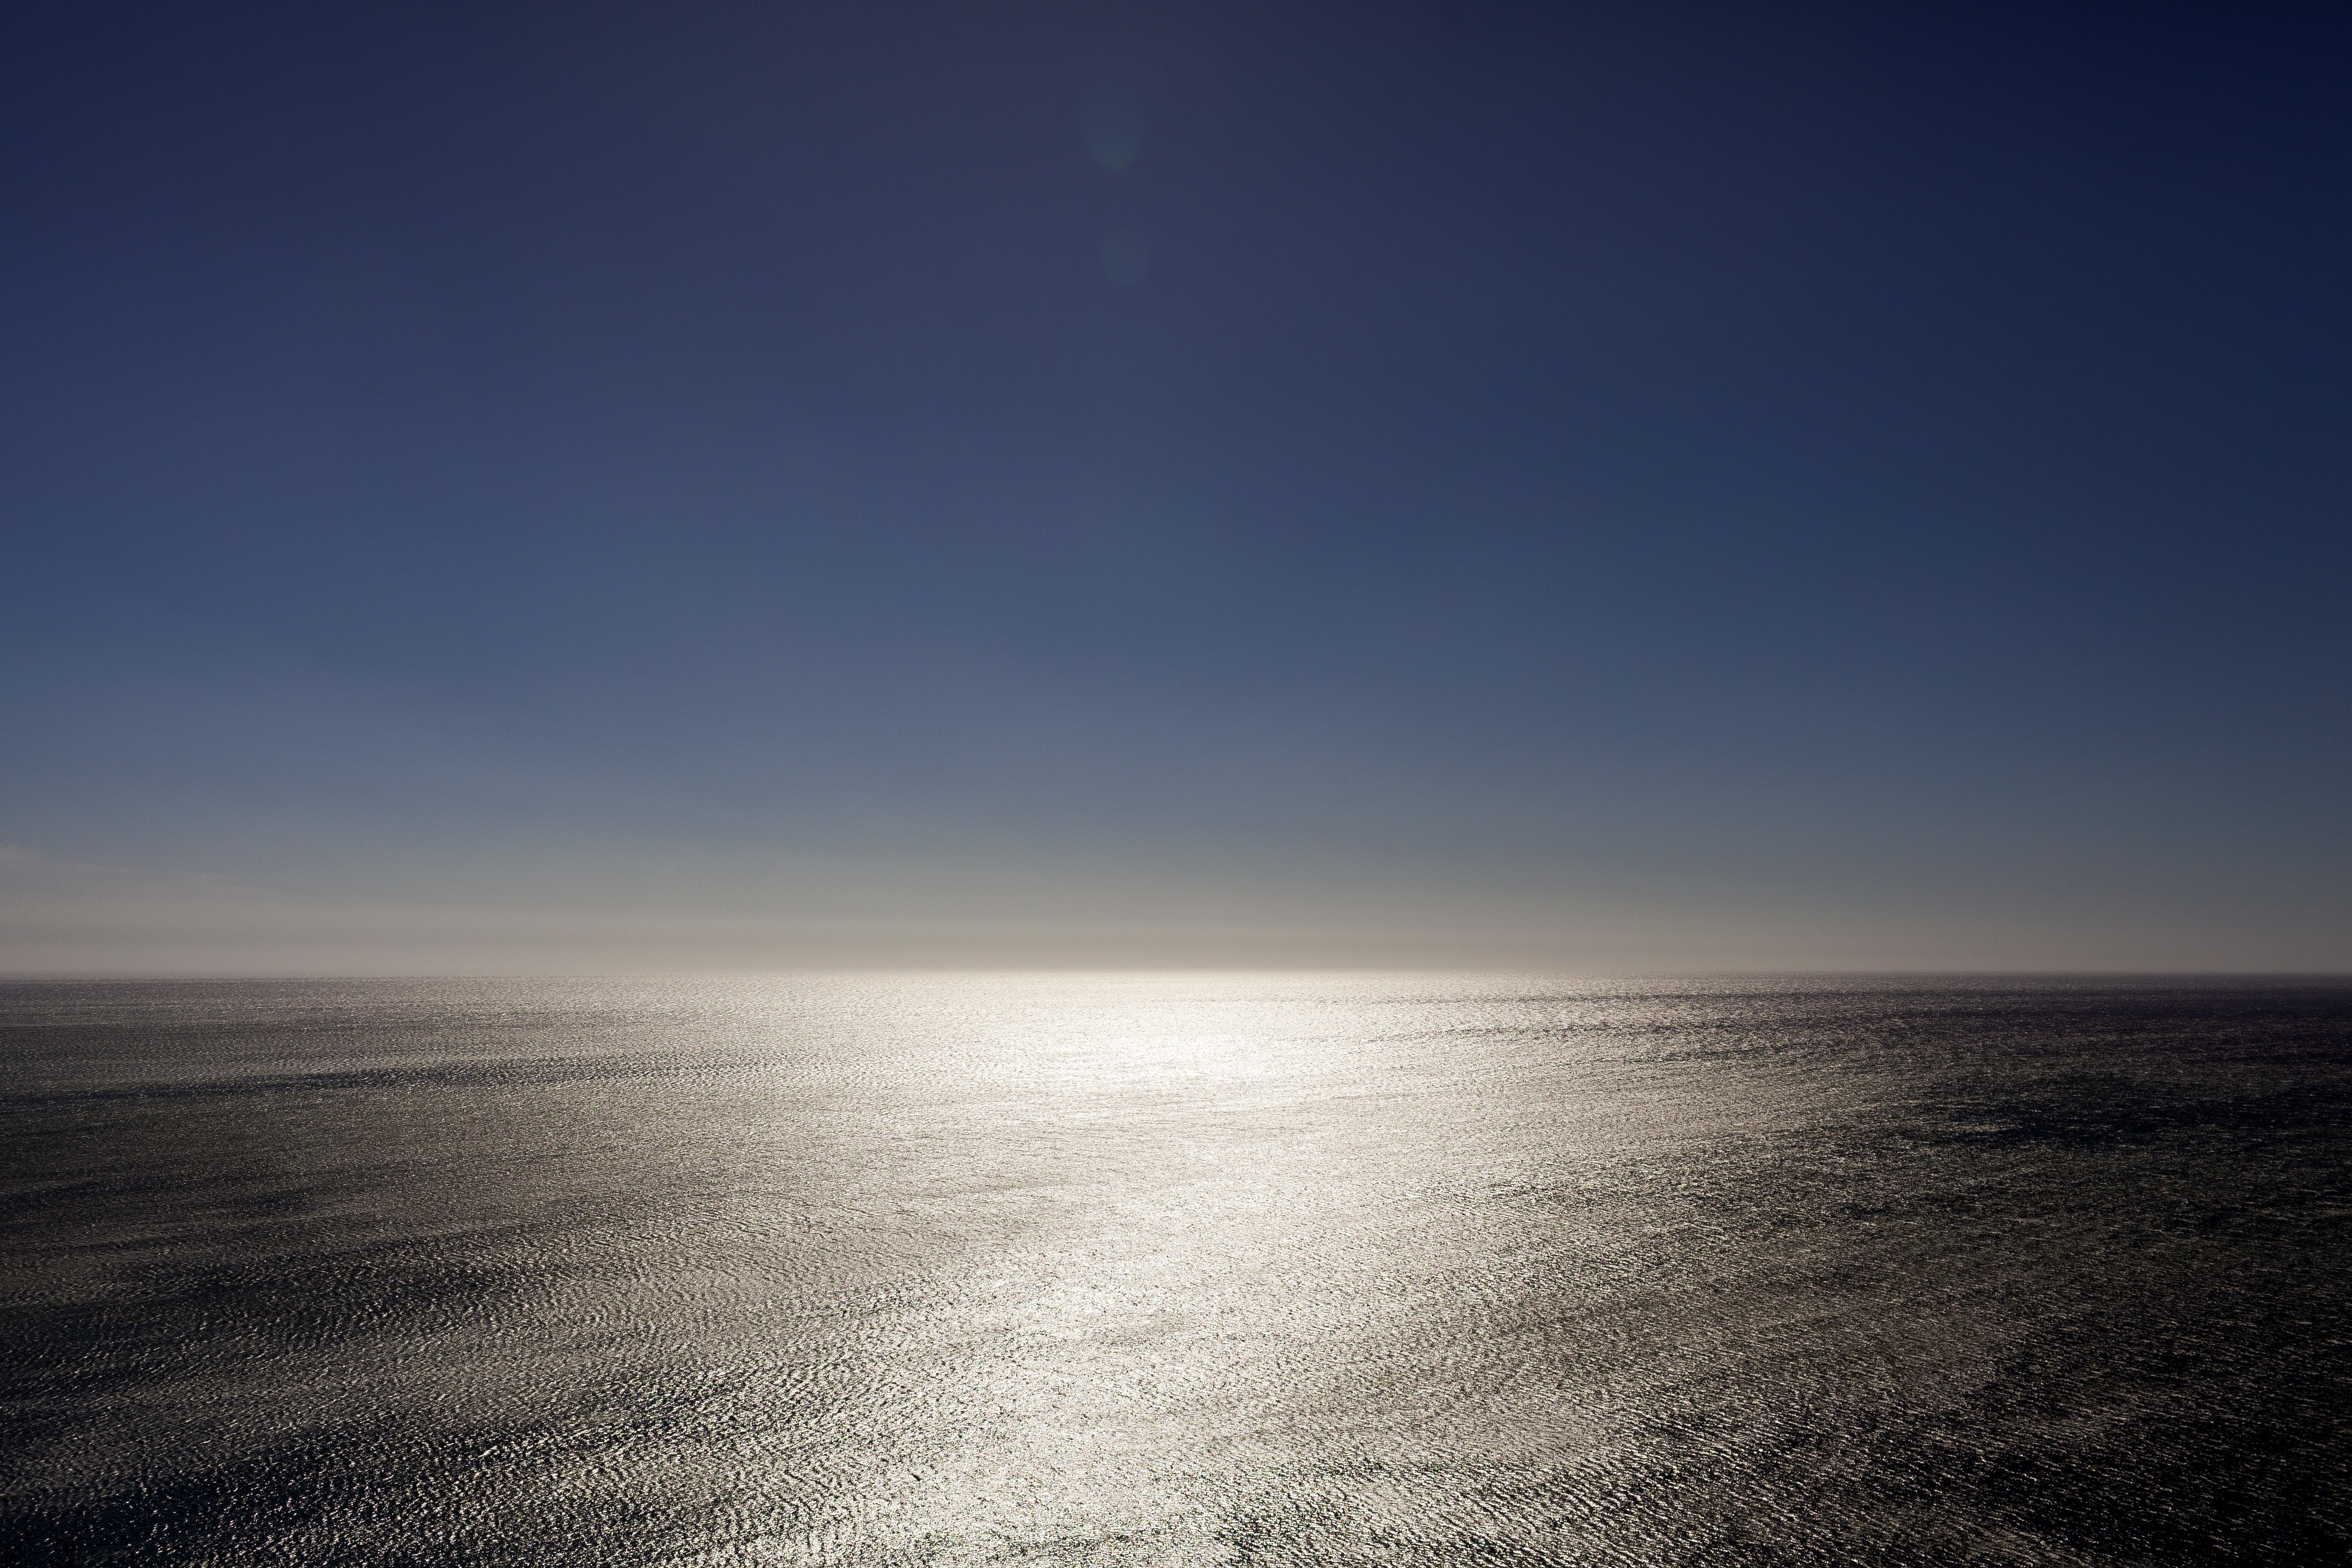
beach, sea, coast, water, nature, ocean, horizon, light, cloud, sky, sun, sunrise, sunset, sunlight, morning, shore, wave, lake, dawn, atmosphere, dusk, evening, reflection, tranquil, scenic, peaceful, seascape, calm, blue, body of water, surface, atmospheric phenomenon, wind wave